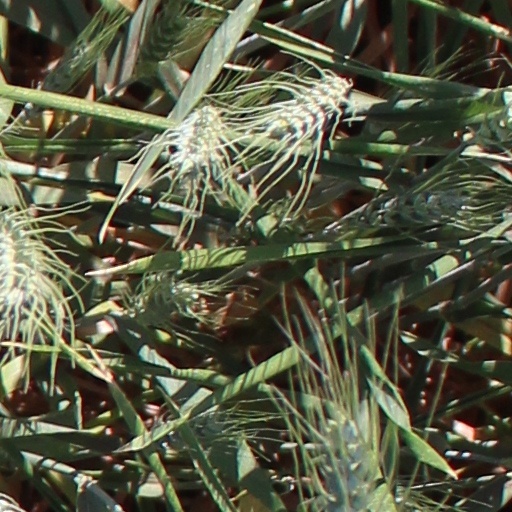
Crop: wheat